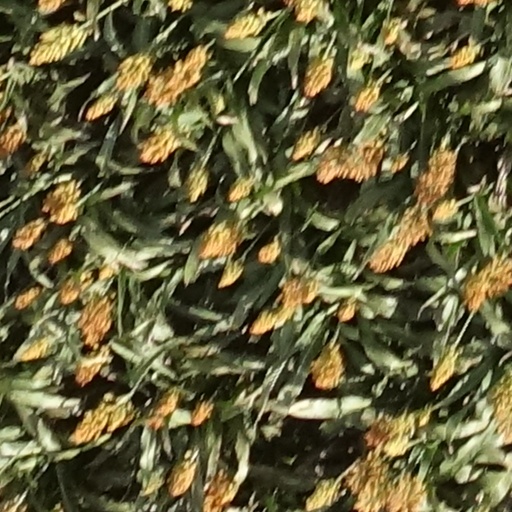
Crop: sorghum